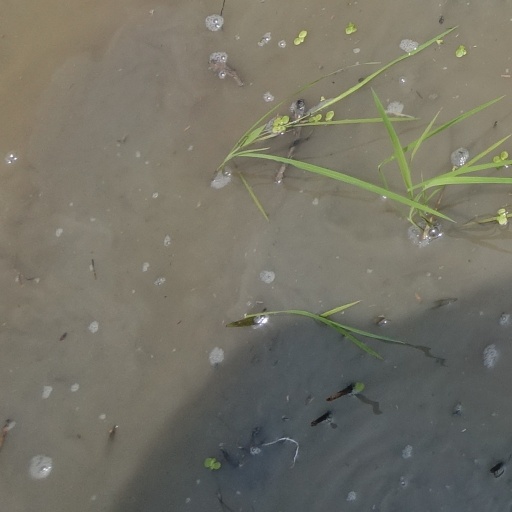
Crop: rice